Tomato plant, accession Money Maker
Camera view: horizontal (90 deg, fisheye); turntable rotation: 210 degrees
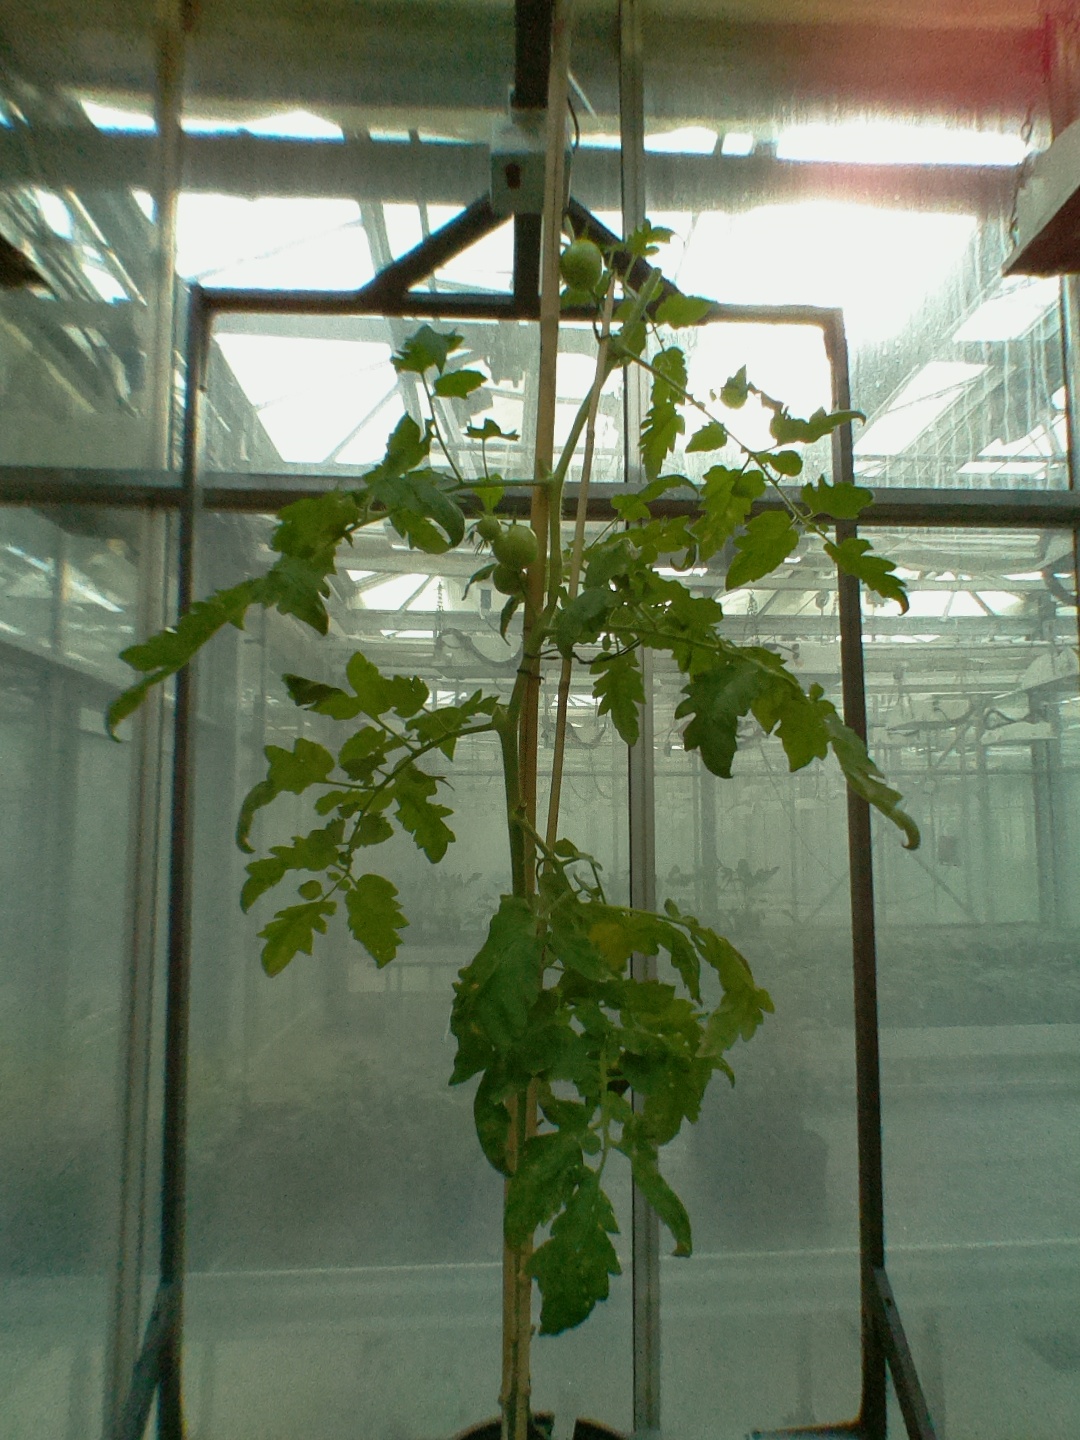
BBCH growth stage 73: 30%-40% of final fruit size